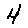
Label: 4